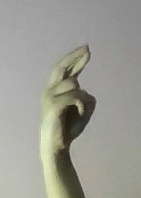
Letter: zay